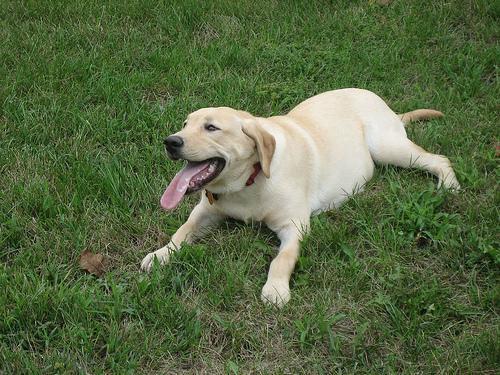
Labrador_retriever